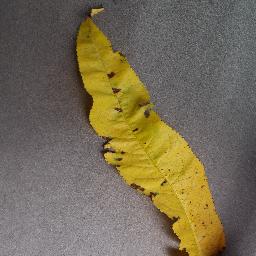
Label: Peach___Bacterial_spot